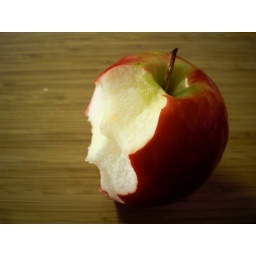
she said this was a great tasting apple.... and the white meat against the very red skin caught my eye.